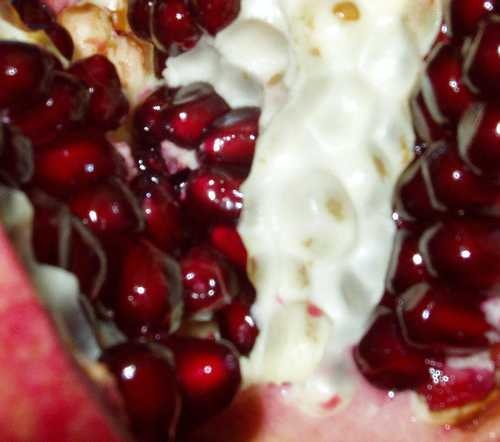
Label: Pomegranate